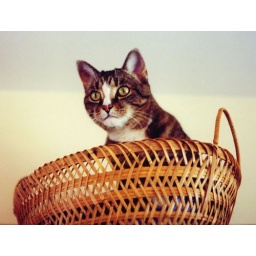
Hemingway in his basket on top of the wall unit. Taken by Edgar.